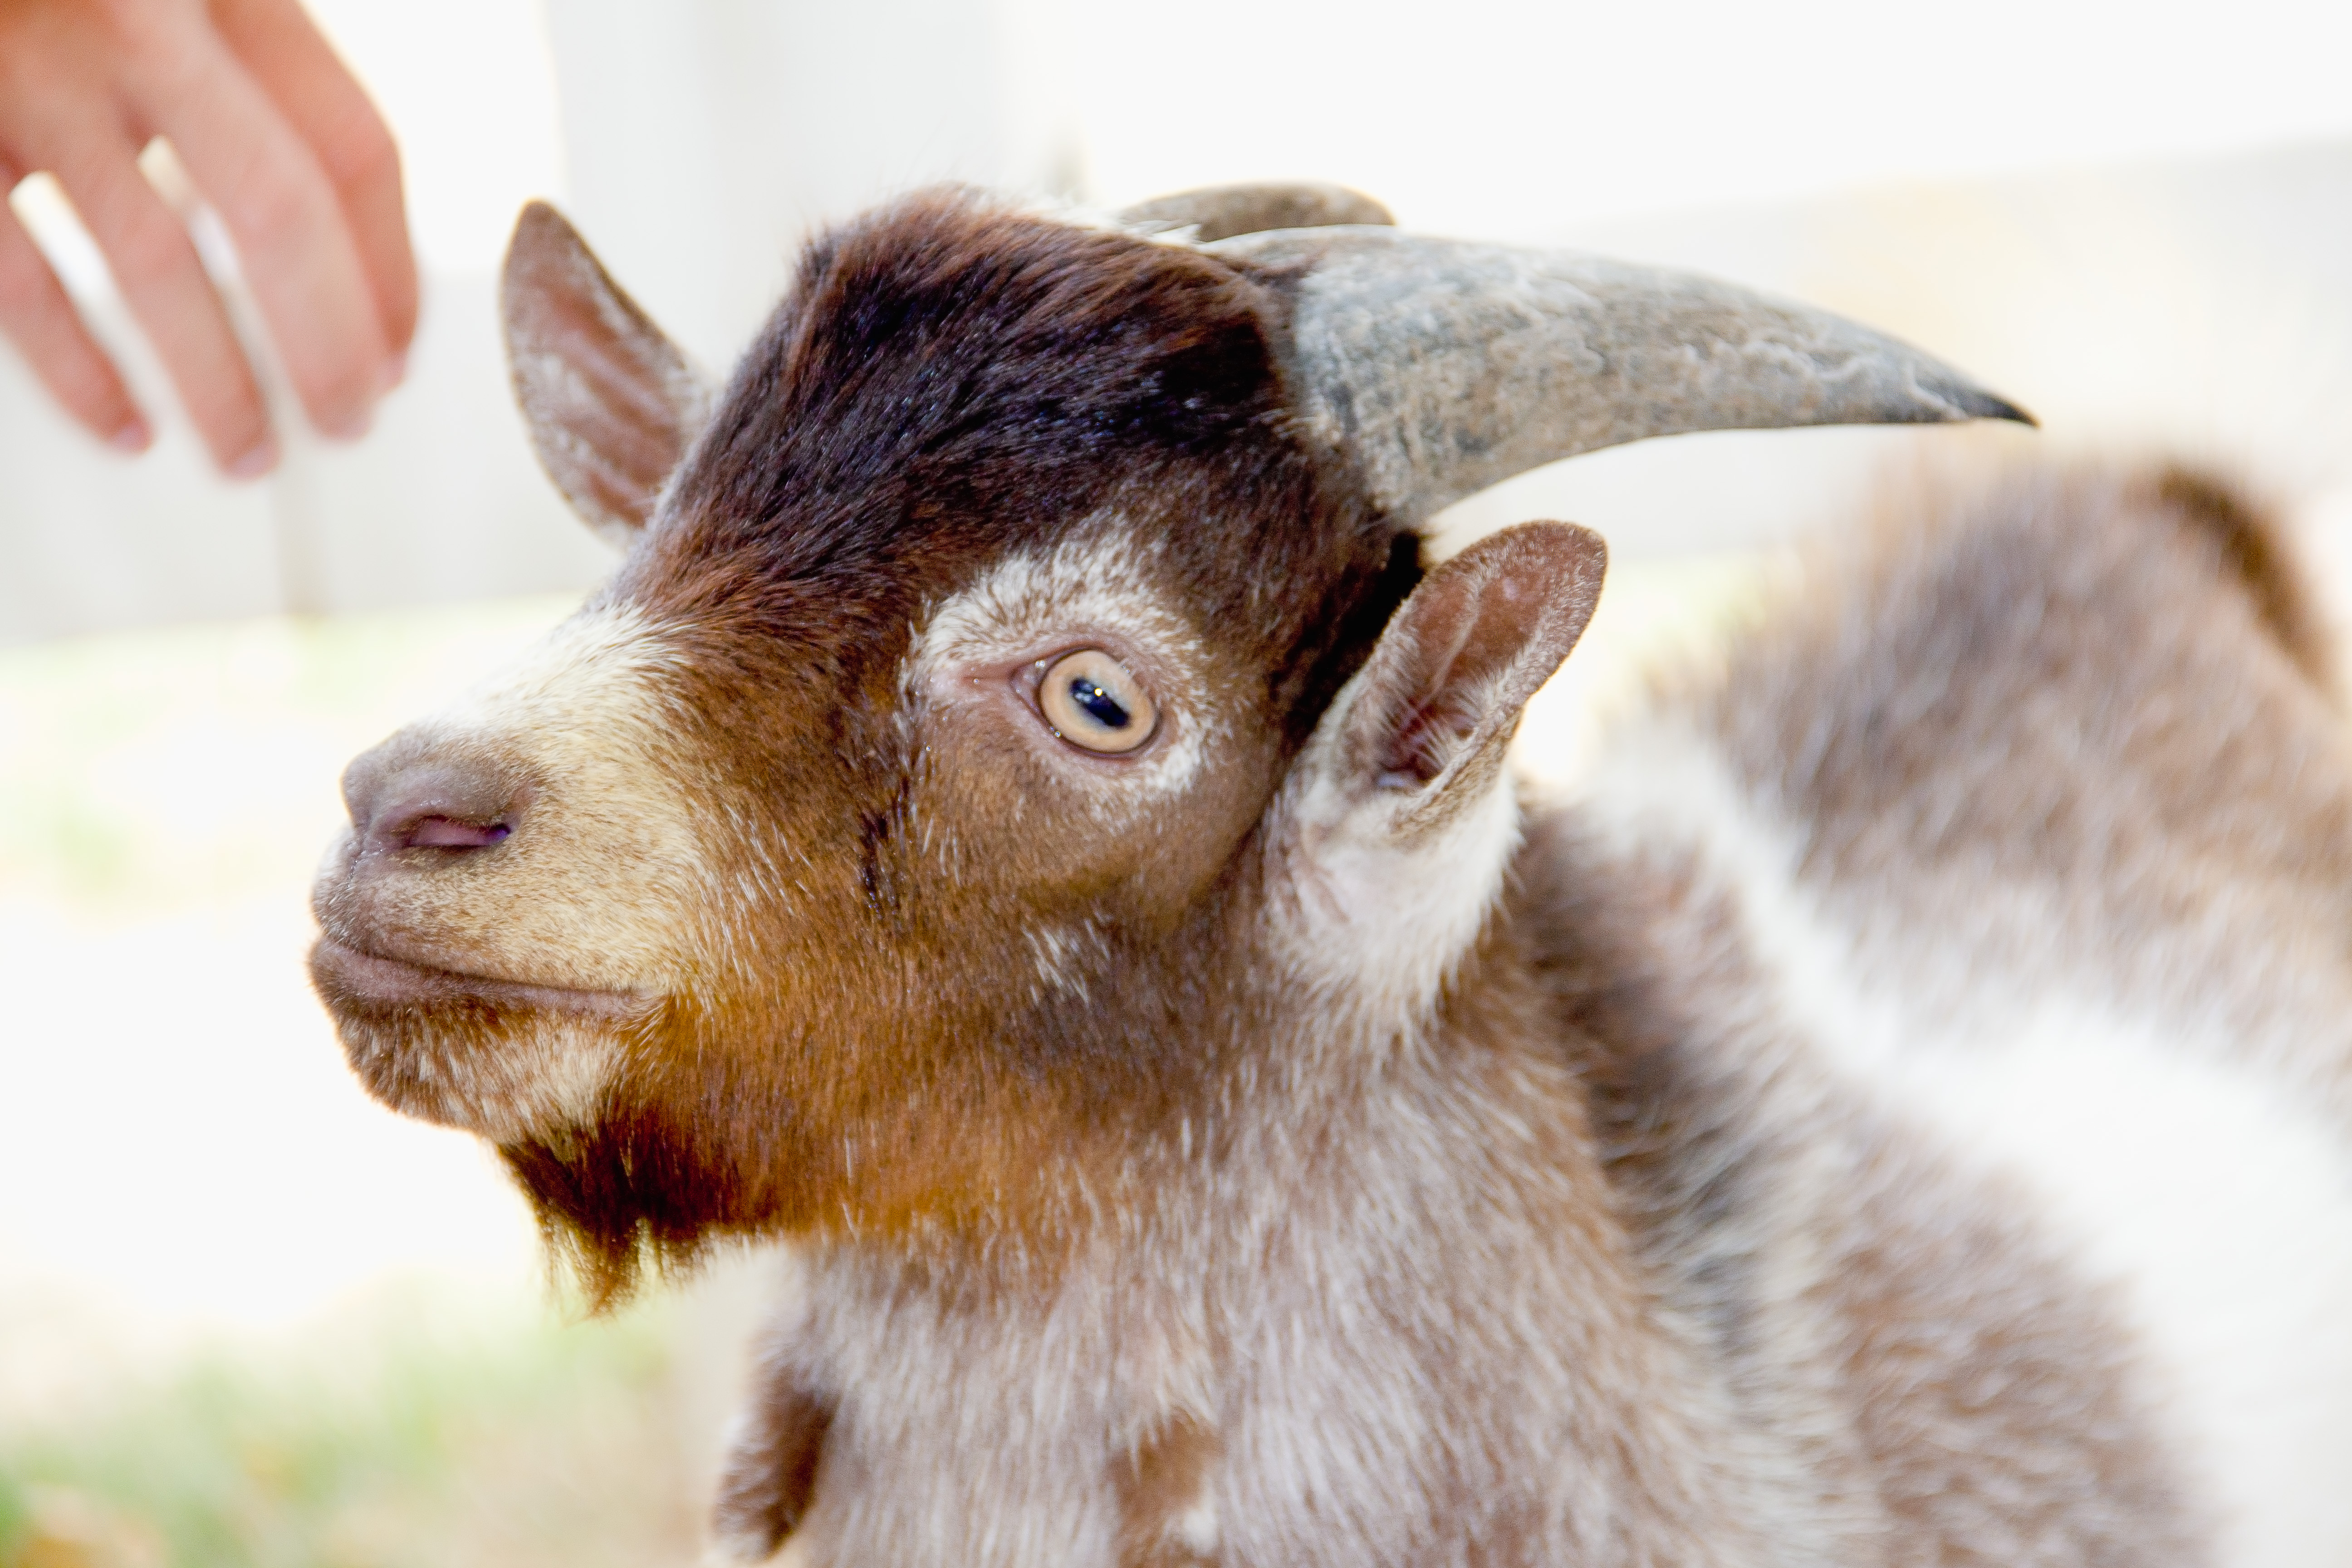
agriculture, animal, background, black, brown, closeup, cute, domestic, eye, eyes, face, farm, funny, goat, goats, green, head, isolated, livestock, mammal, nature, outdoor, portrait, rural, summer, white, young, fauna, cow goat family, goat antelope, snout, horn, fur, wildlife